Basic Economics

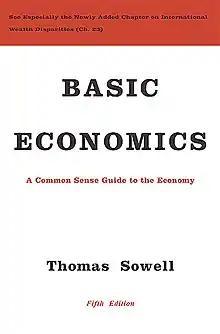
Fifth Edition cover of "Basic Economics"

Basic Economics is a non-fiction book by American economist Thomas Sowell published by Basic Books in 2000. The original subtitle was "A Citizen's Guide to the Economy", but from the third edition in 2007 on it was subtitled "A Common Sense Guide to the Economy".